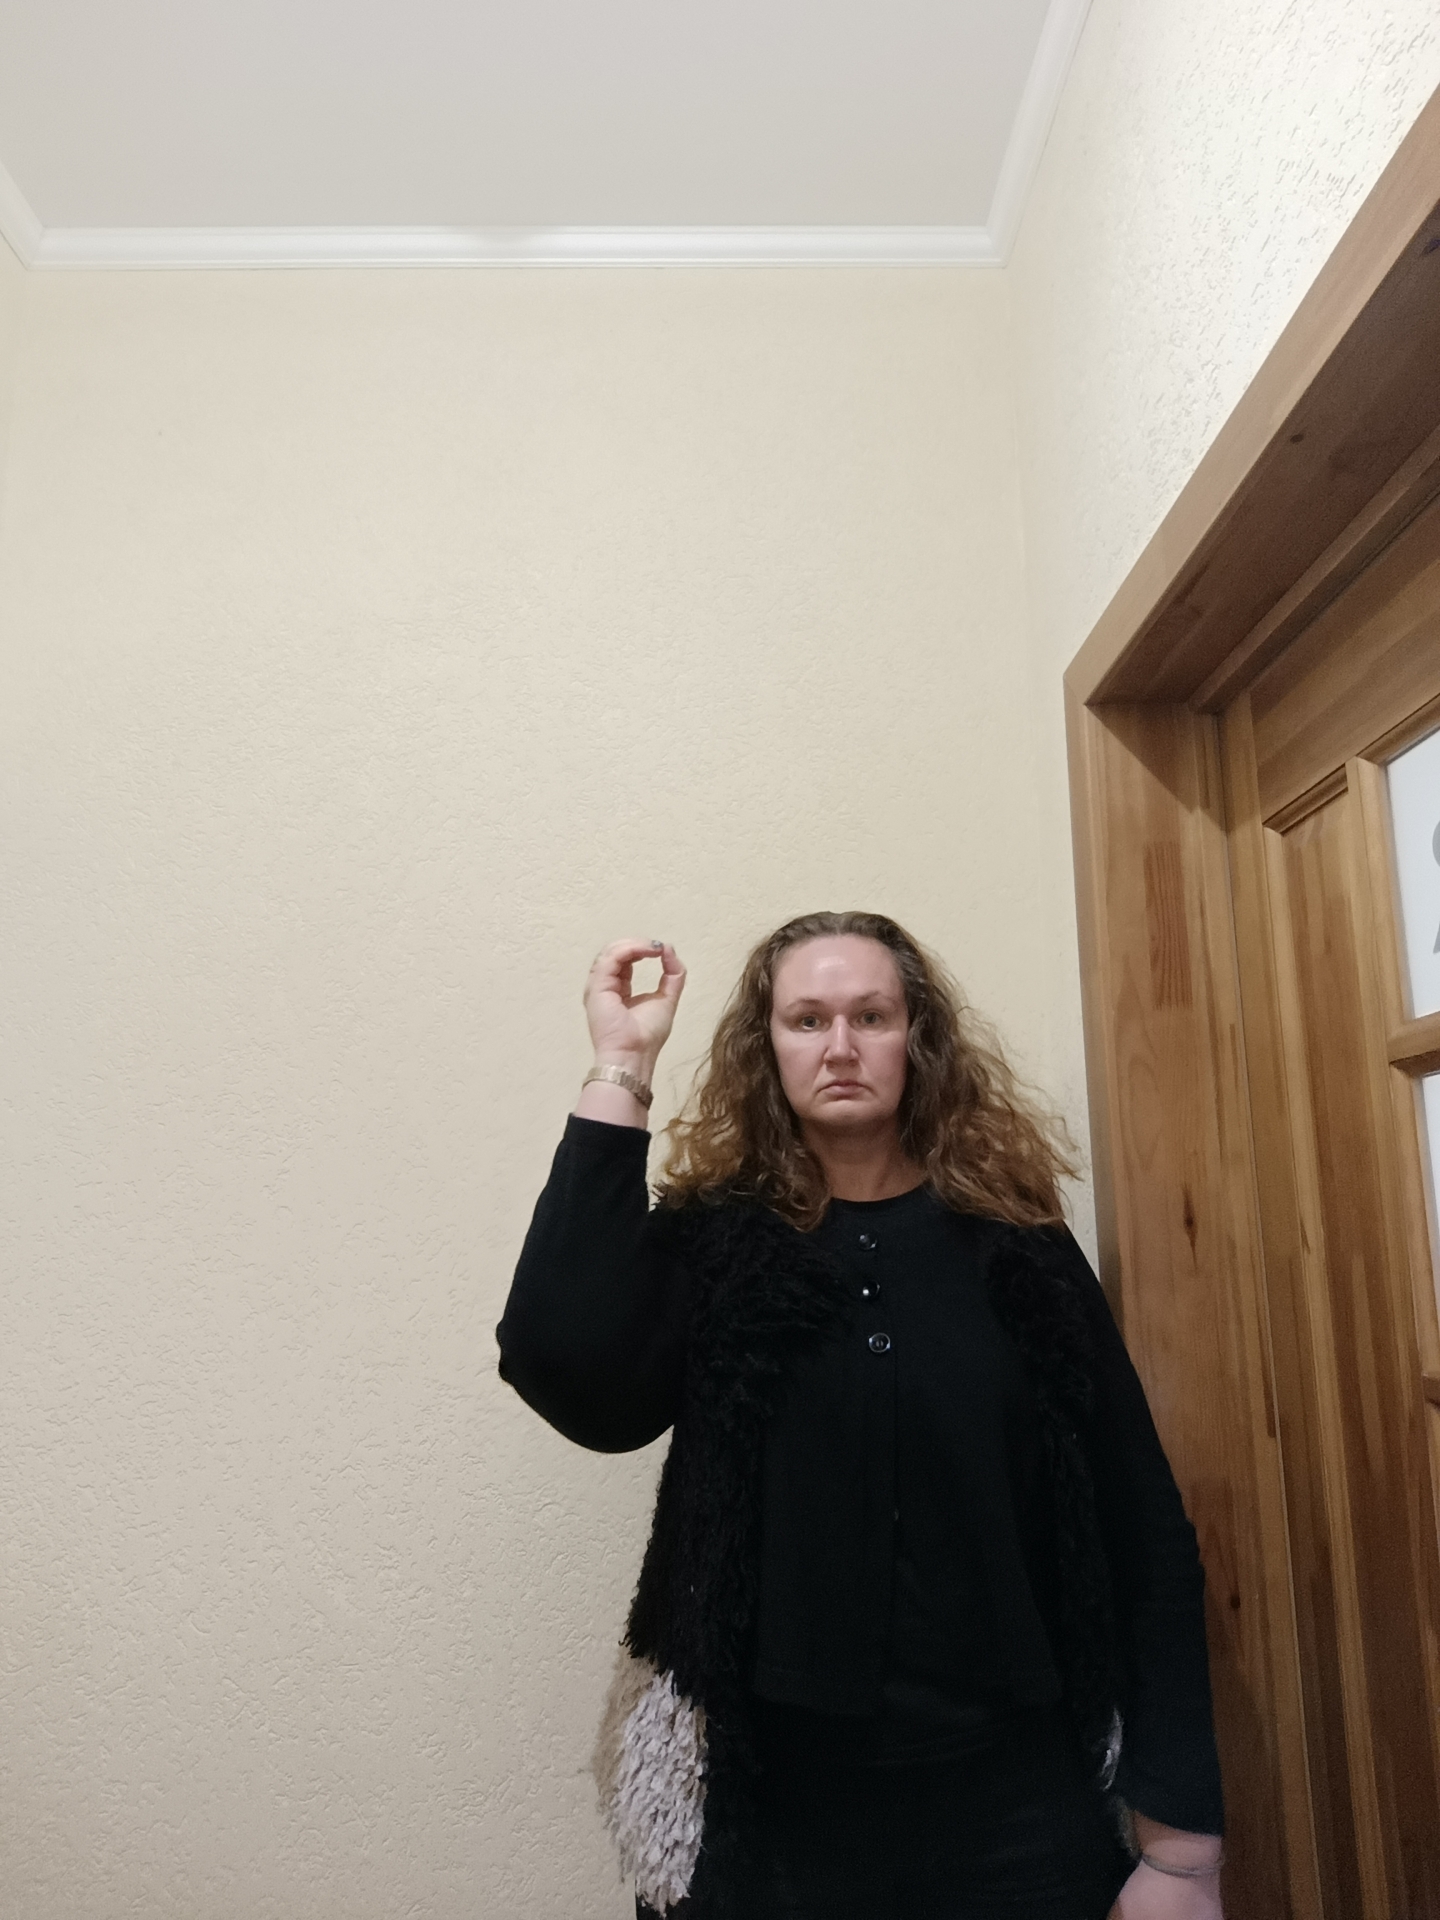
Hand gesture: grip